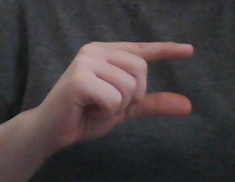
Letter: dal